Ramnarayan V. Pathak

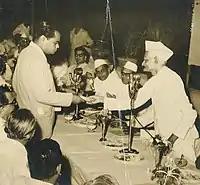

Ramnarayan Vishwanath Pathak was born on 8 April 1887 in Ganol, a village in Gujarat (now in Dholka Taluka, Ahmedabad district). He completed primary and secondary education from Jetpur, Rajkot, Jamkhambhaliya and Bhavnagar. In 1904, he matriculated and enrolled at Samaldas College, Bhavnagar, receiving scholarship. Then he joined Wilson College, Mumbai (then Bombay), and in 1908 completed a Bachelor of Arts in logic and morale philosophy, for which he received a fellowship.